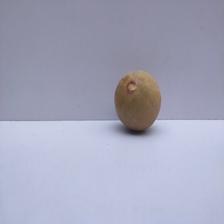
Size: Medium